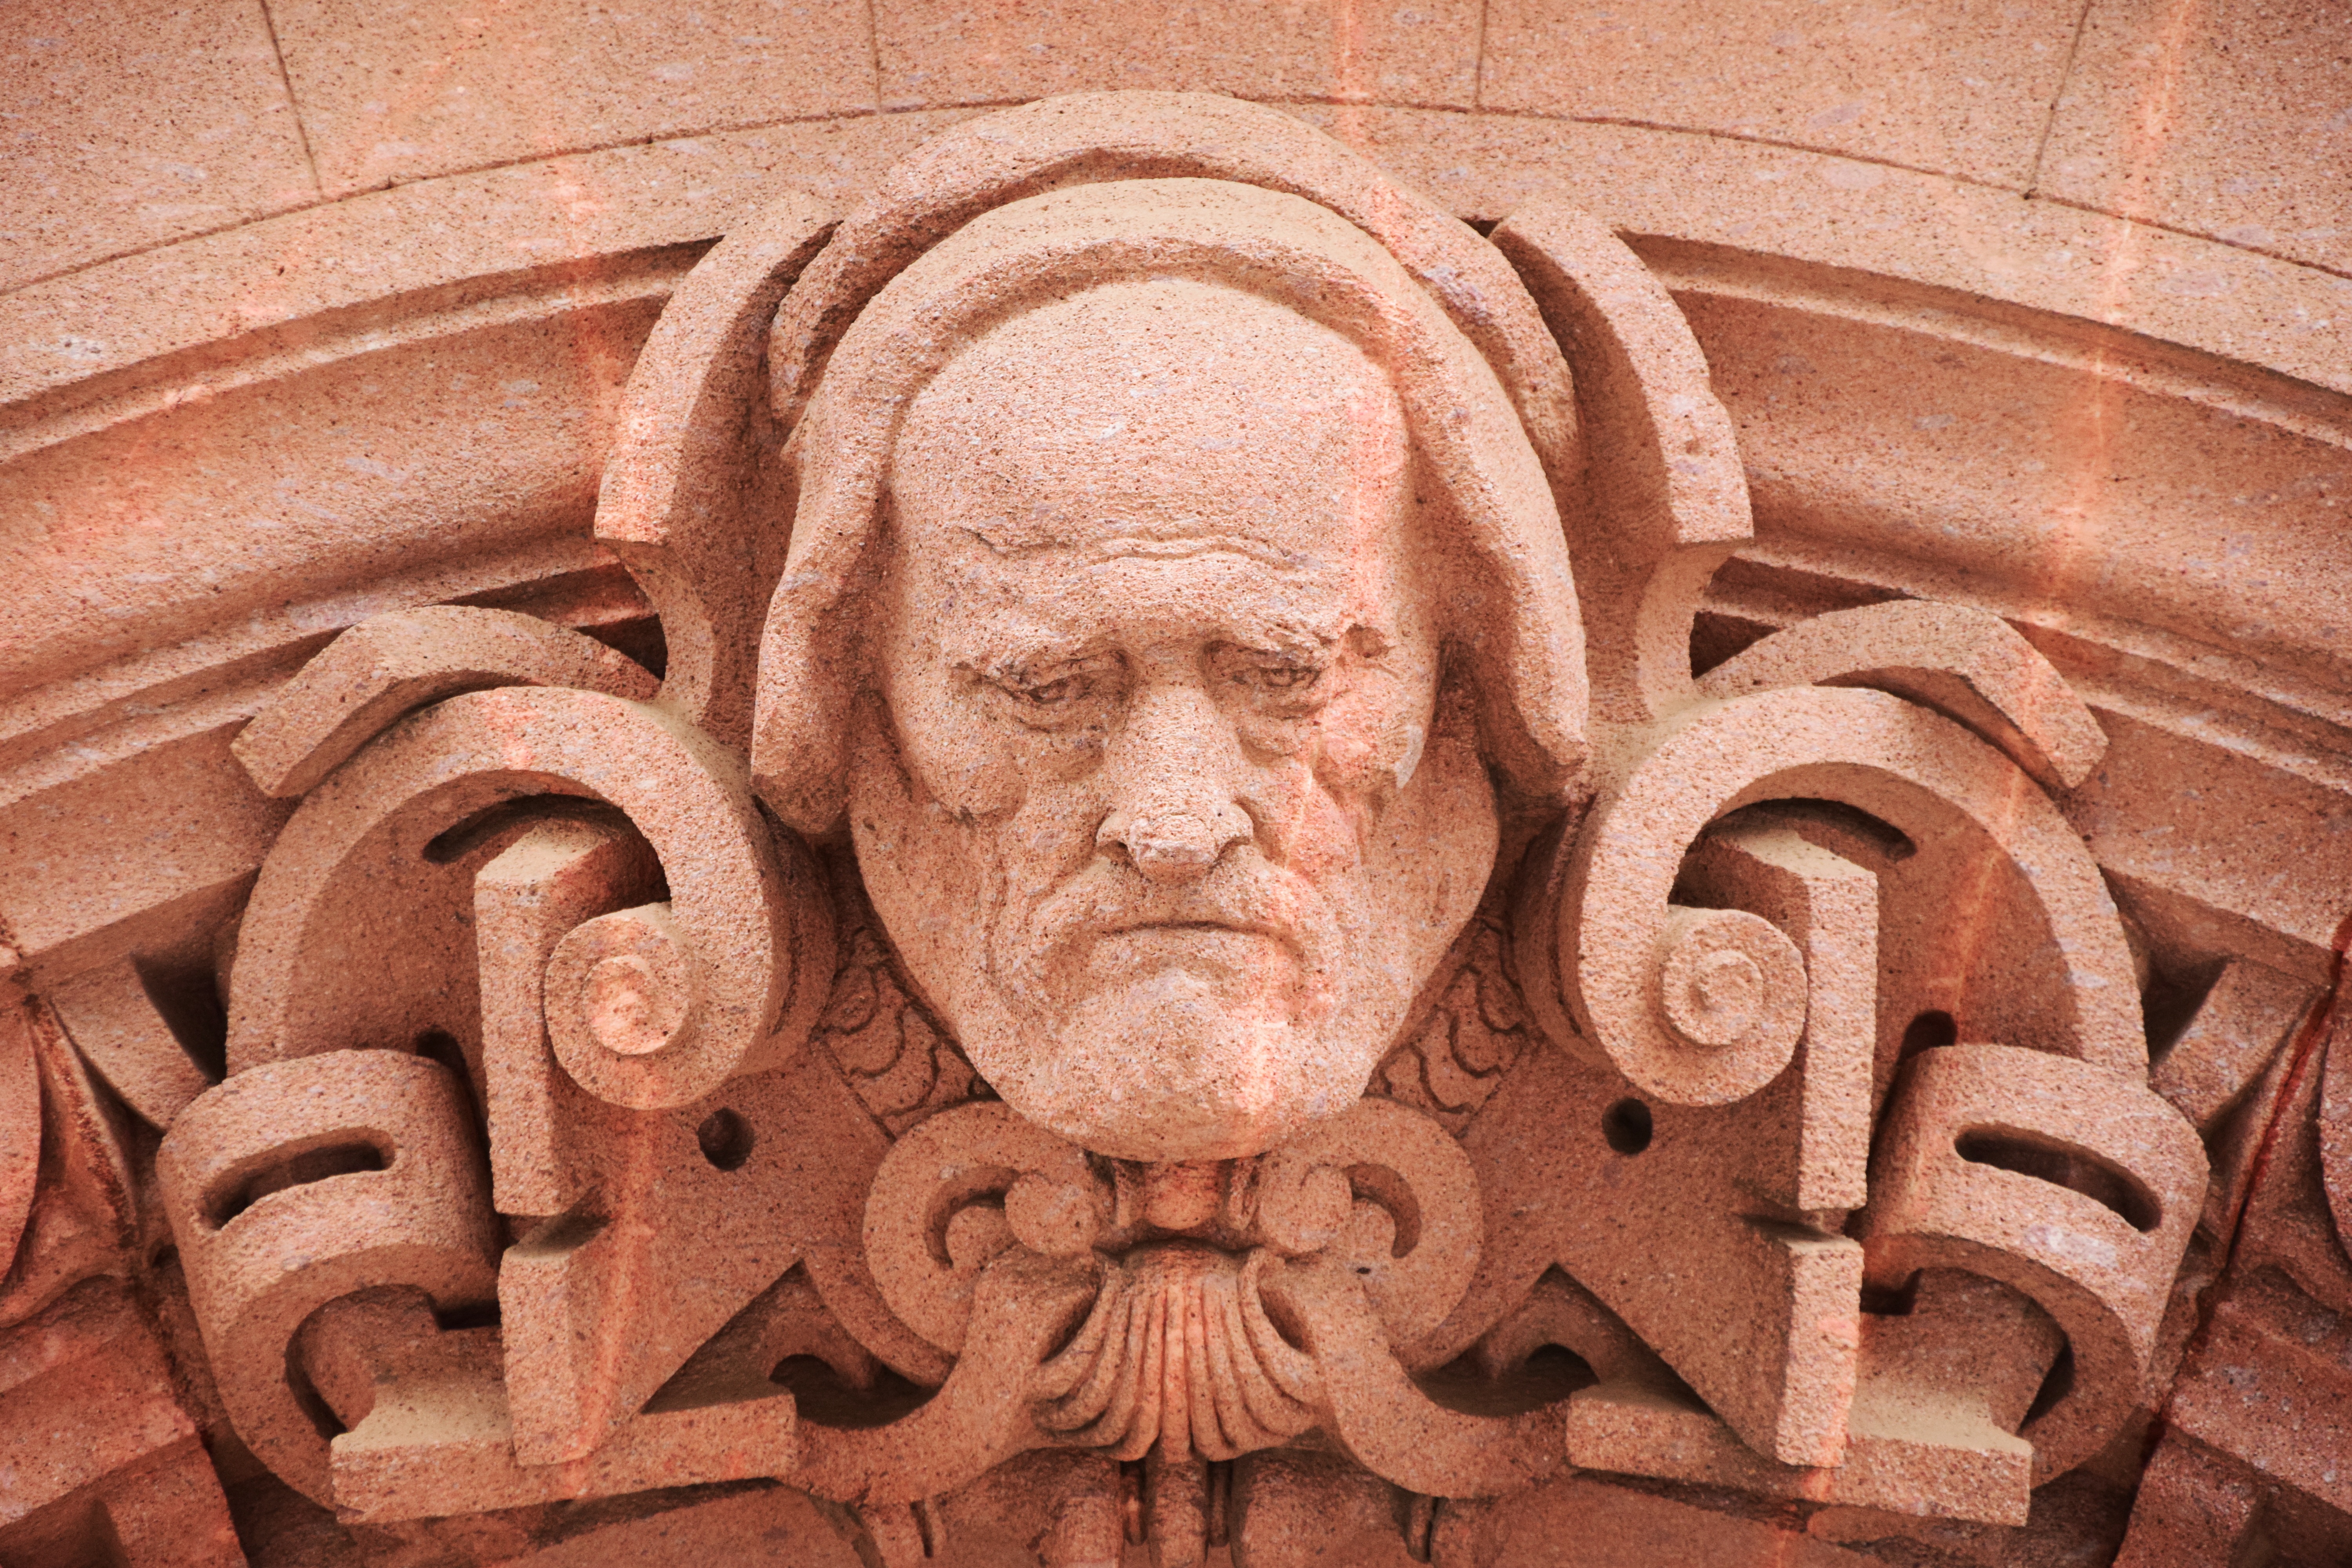
man, wood, view, stone, monument, statue, red, facade, old man, face, sculpture, art, temple, head, leipzig, carving, relief, portal, wall decoration, archaeological site, mimic, stone carving, ancient history, red stone